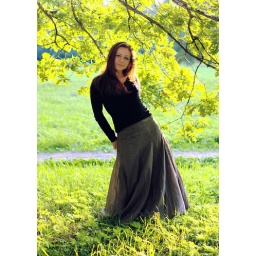
girl under a tree